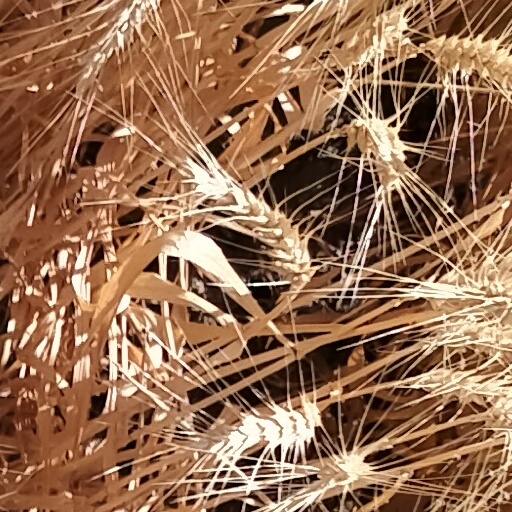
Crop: wheat